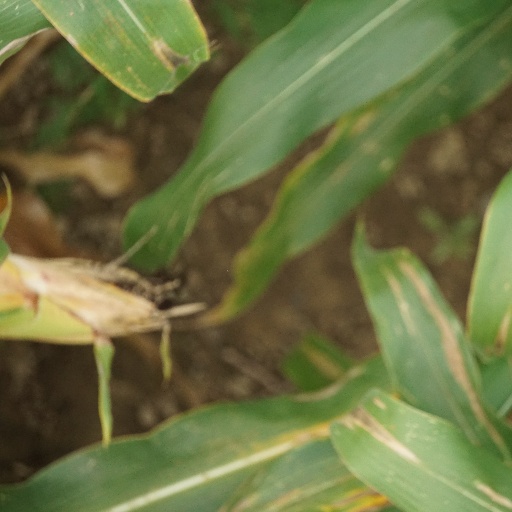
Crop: maize; corn